God Is a Woman

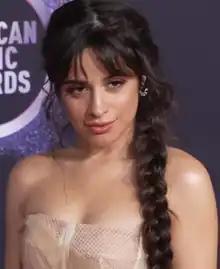
"God Is a Woman" was initially recorded by Camila Cabello ("pictured in 2019").

"God Is a Woman" was first teased in a scene in the music video for lead single "No Tears Left to Cry", which displayed what appears to be a working track listing for the upcoming album. Grande confirmed the title on "The Tonight Show Starring Jimmy Fallon" on May 1, 2018. On June 27, Grande revealed that the song would become the official second single from her album. She initially announced on Twitter that the song would be released on July 20, however, she later confirmed the release date as July 13. During an interview with SiriusXM's "Radio Andy", Camila Cabello commented that "God Is a Woman" was initially written for her, but eventually stating that "it didn't end up sounding right for me." The original version by Cabello, featuring Rita Ora, eventually leaked online in 2023.